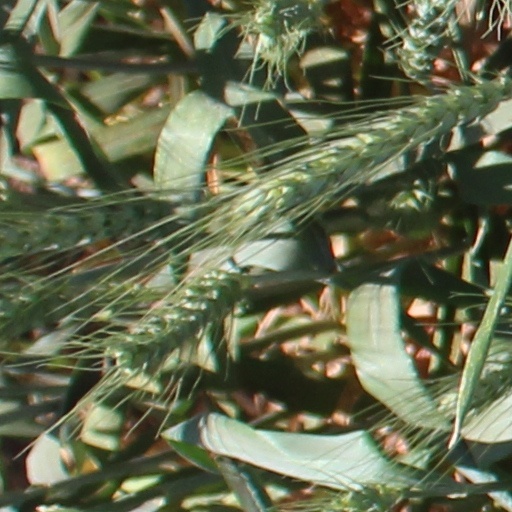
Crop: wheat